Kenneth Rawnsley

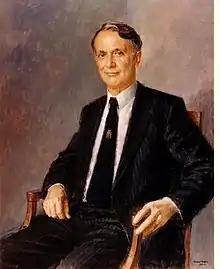
Portrait commissioned by the Royal College of Psychiatrists on his election as president

Professor Kenneth Rawnsley, CBE, (1926–1992) of University Hospital of Wales was an English psychiatrist who served as the president of the Royal College of Psychiatrists from 1981 to 1984.